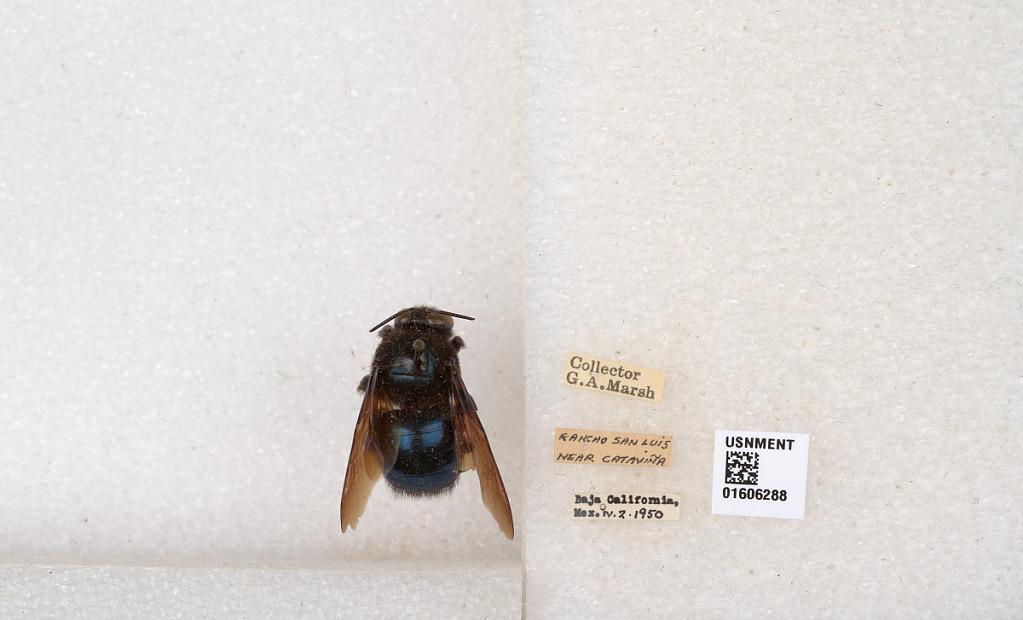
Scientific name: Xylocopa (Xylocopoides) californica californica Cresson
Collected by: G. Marsh
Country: Mexico
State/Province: Baja California
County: Ensenada
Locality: Rancho San Luis near Catavina
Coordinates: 29.7294, -114.721